Raid on Souda Bay

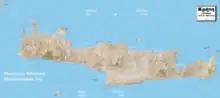

The (MTS, torpedo motorboat), was a small boat carrying one or two modified torpedoes, the MTS being more manoeuvrable than the usual . The first MTS, of early 1941, could reach with a range of . The was assisted by MAS boats, which by June